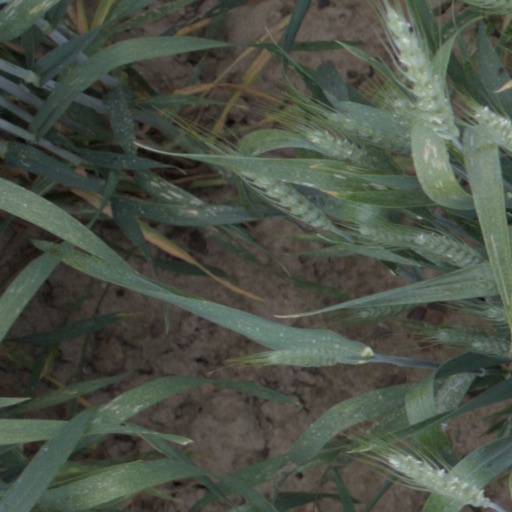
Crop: wheat